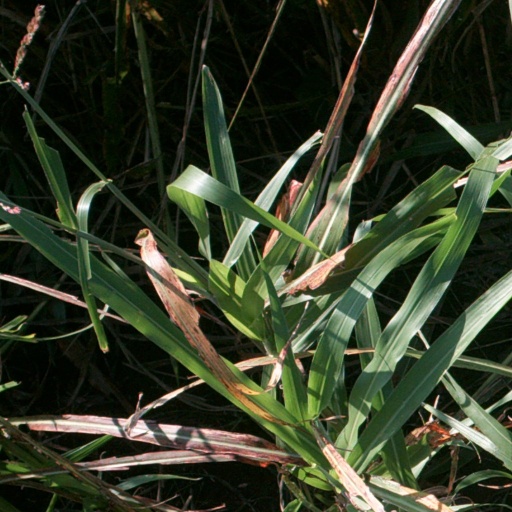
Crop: sorghum